Aleksandr Krivoruchko

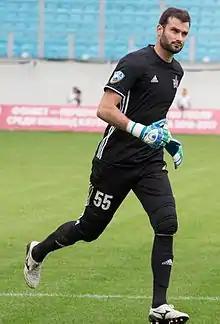
Krivoruchko with SKA-Khabarovsk in 2016

Aleksandr Yuryevich Krivoruchko (born 23 September 1984) is a Russian professional football coach and a former goalkeeper. He works at the academy of FC Lokomotiv Moscow.